Sunny Hill

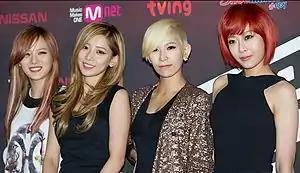
Sunny Hill in February 2012(L–R: Bitna, Jubi (former), Kota (former), Misung (former) )

Sunny Hill debuted in 2007 as a co-ed singing group with members Janghyun, Jubi, and Bitna (then known as Seungah). Members Kota and Misung joined the group in 2010 and 2011, respectively. In the early 2010s, the group released several hit songs, including "Pit-A-Pat," "Midnight Circus", "The Grasshopper Song," and "Is The White Horse Coming?".